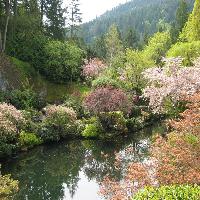
Weather: cloudy or overcast